David Beckham

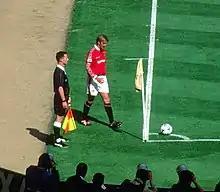
Beckham preparing to take a corner kick for Manchester United during the 1999 FA Cup Final at Wembley Stadium

In the 1998–99 season, he was part of the United team that won the treble of the Premier League, FA Cup and Champions League, a unique feat in English football until Manchester City's 2022–23 season. There had been speculation that the criticism that he had received after being sent off in the World Cup would lead to him leaving England, but Beckham decided to stay at Manchester United.